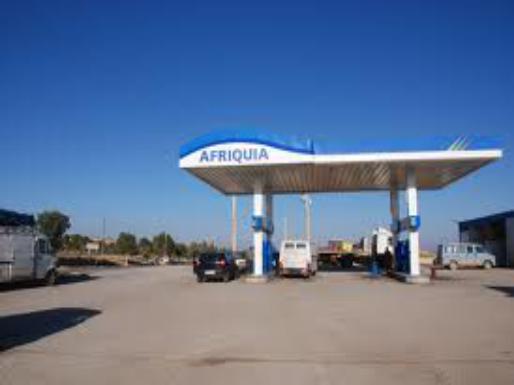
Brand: Afriquia
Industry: Others